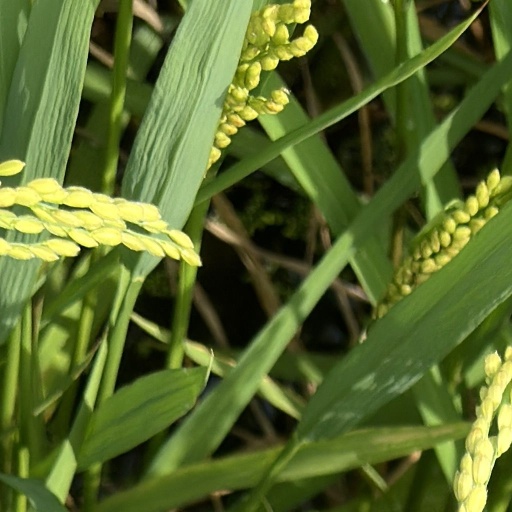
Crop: rice